Burnt by the Sun 3: The Citadel

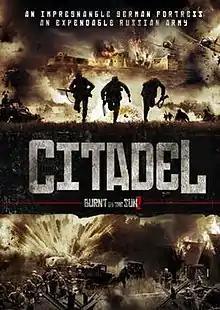
Film poster

Burnt by the Sun 3: The Citadel (translit. Utomlyonnye solntsem 3: Citadel) is a 2011 Russian drama film directed, written, produced and starring by Nikita Mikhalkov, released on May 5, 2011. It is a sequel to the films "Burnt by the Sun" (1994) and "Burnt by the Sun 2: Exodus" (2010). " Burnt by the Sun 3: The Citadel", like a predecessor, had the largest production budget ever seen in Russian cinema ($45 mln), but it turned out to be Russia's biggest box office flop, and received negative reviews from critics both in Russia and abroad. The film was selected as the Russian entry for the Best Foreign Language Film at the 84th Academy Awards, but it was not nominated.